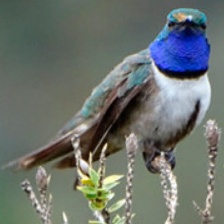
Species: ECUADORIAN HILLSTAR
Scientific name: OREOTROCHILUS CHIMBORAZO
ImageNet parent category: hummingbird